8 South African Infantry Battalion

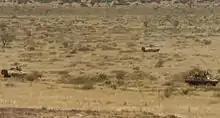
8 SAI Ratel IFVs on maneuver at Lohatla Army Battle School, Northern Cape

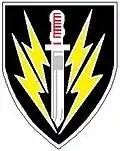
61 Mech Battalion amalgamated with 8 SAI post 1994

In 2006, 61 Mechanised Infantry Battalion Group was disbanded and most of its members and mechanised equipment were transferred to 8 SAI.